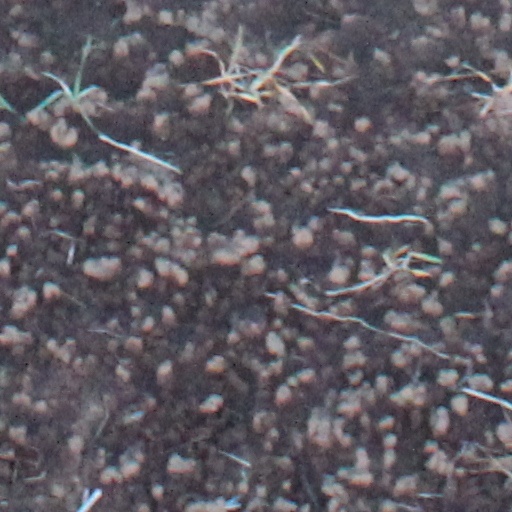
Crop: wheat